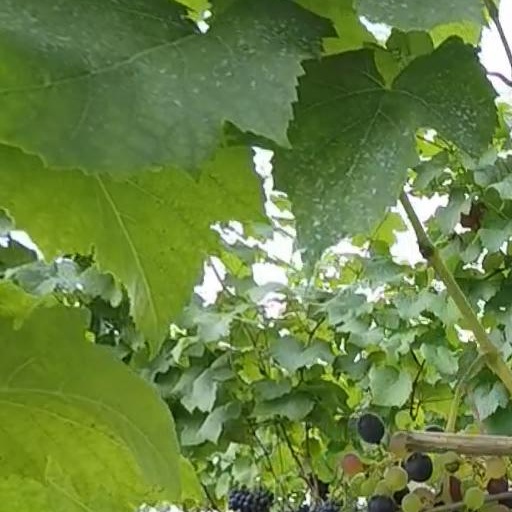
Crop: grape